Mycosis fungoides

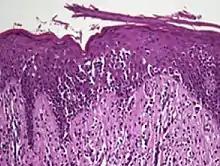
Histopathology of Pautrier microabscesses in cutaneous T cell lymphoma.

The criteria for the disease are established on the skin biopsy by the presence of the following: